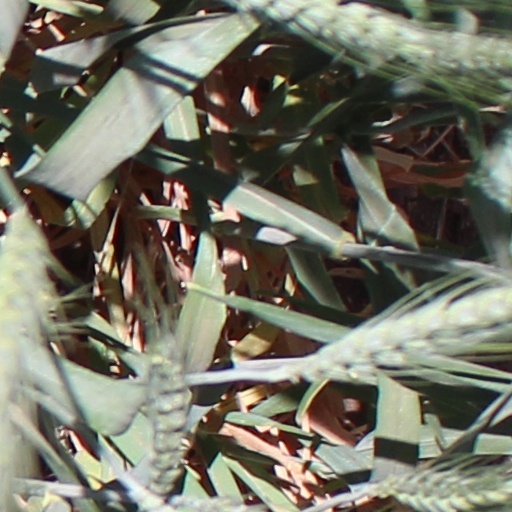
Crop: wheat